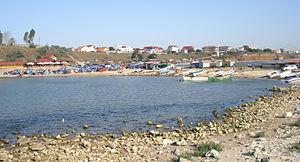
Doi Mai ou 2 Mai est un village de pêcheurs et touristique de la commune roumaine de Limanu, non loin de la frontière bulgare, dans le județ de Constanța en Dobrogée, province historique de Roumanie, sur la côte ouest de la mer Noire entre Mangalia et Vama Veche.